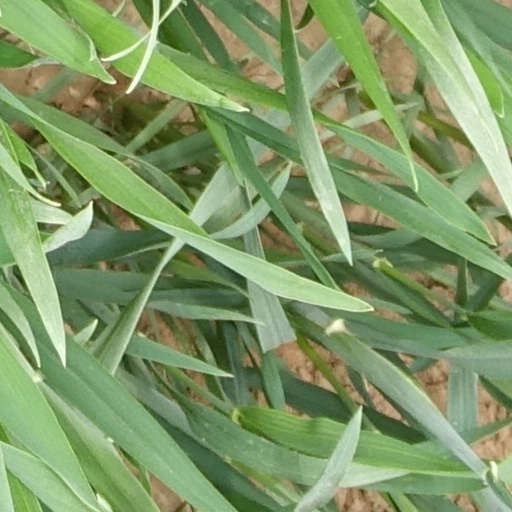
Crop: wheat